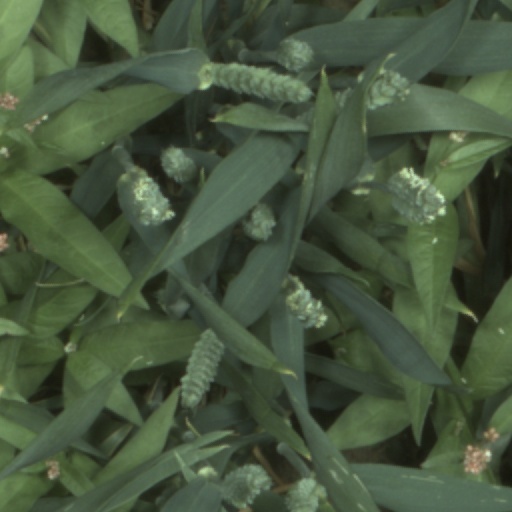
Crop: wheat